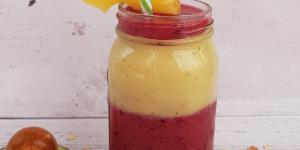
smoothie de aguacate y pina